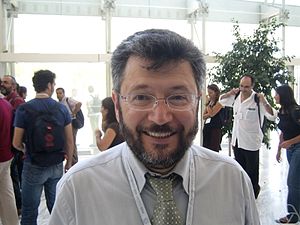
Fieldsmedaljen / Fieldsmedaljevindere
Fieldsmedaljen er en pris, som gives til to, tre eller fire matematikere, der ikke er ældre end 40 år, på den Internationale Matematiske Unions internationale kongres, som afholdes hvert fjerde år. Fieldsmedaljen bliver af mange regnet for den bedste pris en matematiker kan modtage.